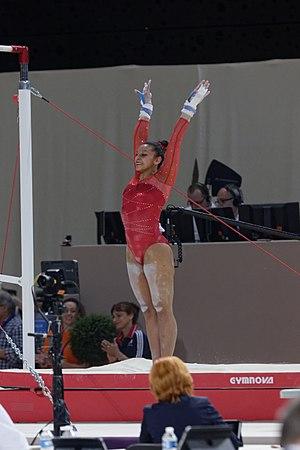
Championnats d'Europe de gymnastique artistique 2015. Barres asymétriques.